Aloysia Weber

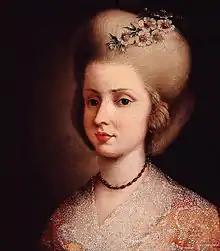
Aloysia Weber; anonymous portrait

Joachim Daniel Preisler, a Danish actor and musician, was sent on tour by his employer, the Royal Theater in Copenhagen, to study opera production in other European countries. While in Vienna he was invited into the Lange home, where he heard the pregnant (and thus not performing) Aloysia sing. In his diary, he wrote: